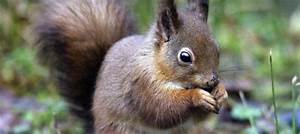
Label: squirrel